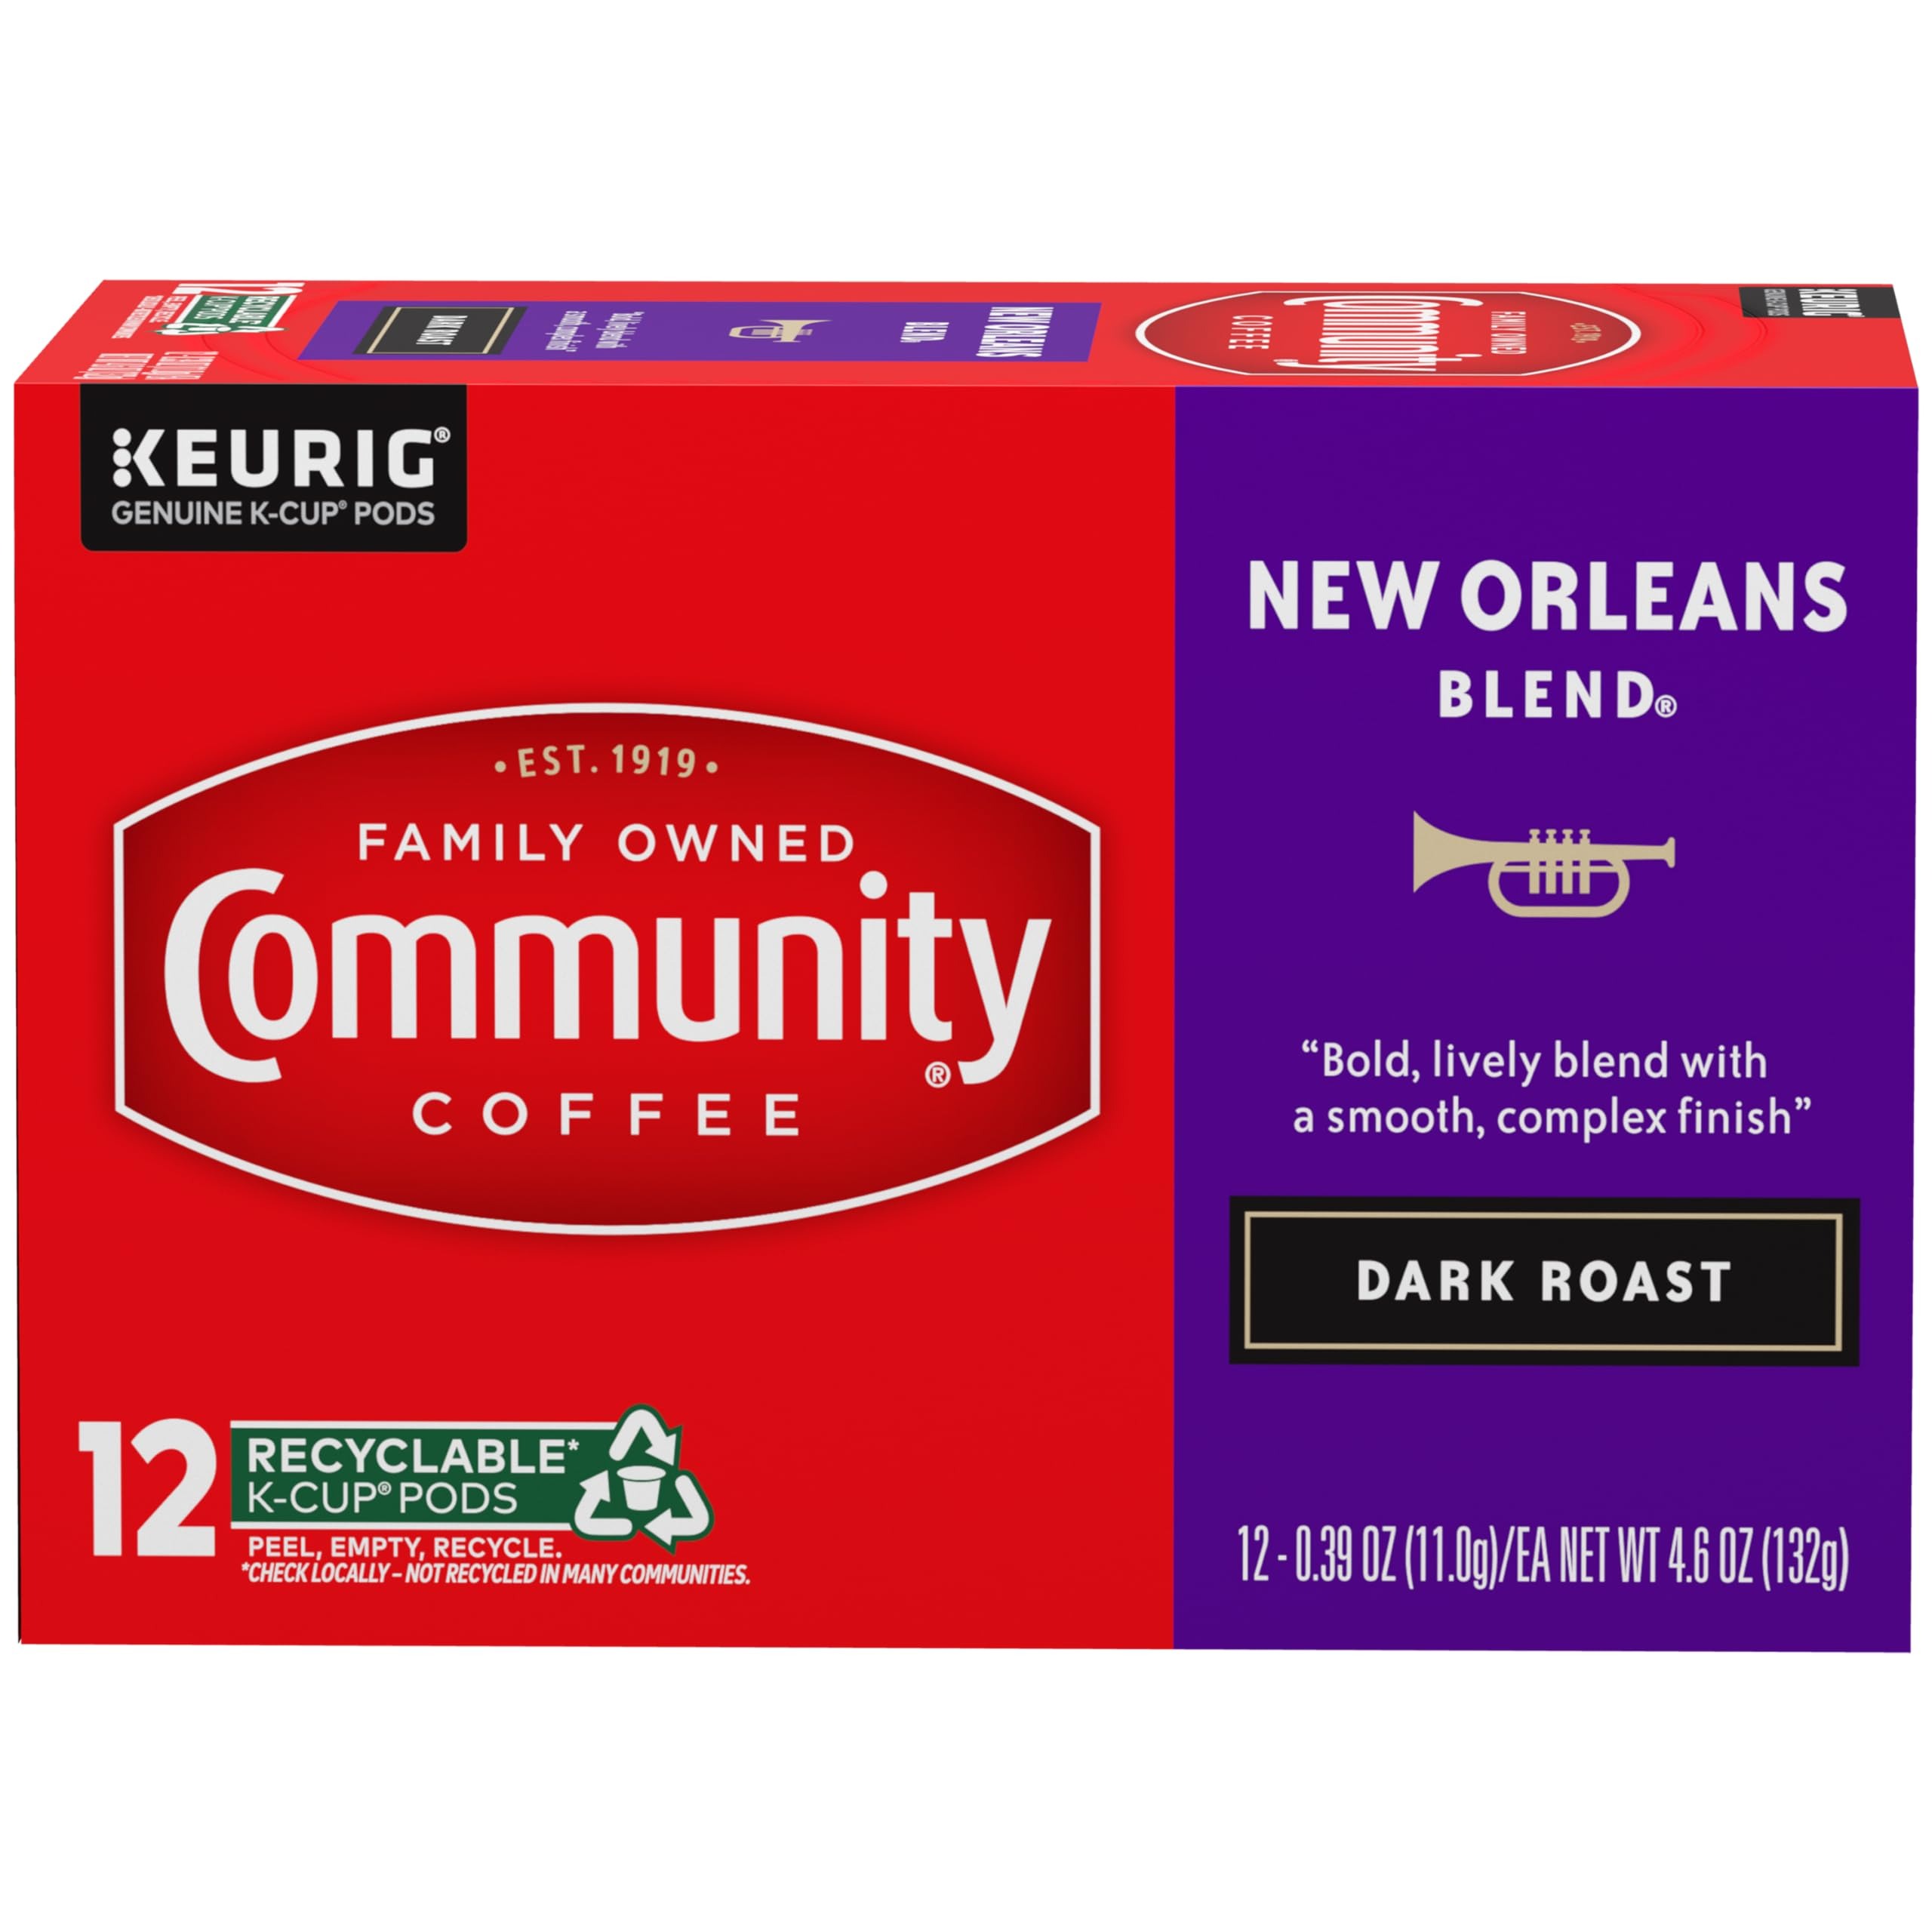
Item Name: Community Coffee New Orleans Blend 12 Count Coffee Pods, Special Dark Roast, Compatible with Keurig 2.0 K-Cup Brewers, 12 Count (Pack of 1)
Bullet Point 1: New Orleans Blend Coffee: Experience the lively and bold flavors of New Orleans. This blend balances bright flavor notes in a heavy, bold body. It's rich and complex just like the city
Bullet Point 2: Coffee Pods: We take high-quality 100% Arabica beans, roast and grind them to perfection, then package them in single-serve coffee pods that are Keurig 2.0 (k-cup) compatible for quick, easy brewing
Bullet Point 3: Community Is Everything: From using responsibly sourced coffee beans to programs that support military service members, local schools and more, Community Coffee gives back to our partners and local communities in every way we can
Bullet Point 4: How You Like It: We have k-cup compatible single-serve coffee pods for a quickly brewed cup. For reusable pods, we have whole beans or ground coffee for the same great taste of Community Coffee
Bullet Point 5: Quality Assured: All of our coffee beans go through a rigorous scoring system for body, balance, flavor and aroma. Only then can they be considered fit to bear the Community Coffee name
Value: 12.0
Unit: Count

Price: 8.55